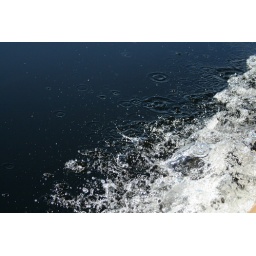
Me and my family taking a trip in our boat at out cabin. The water is splashing away.